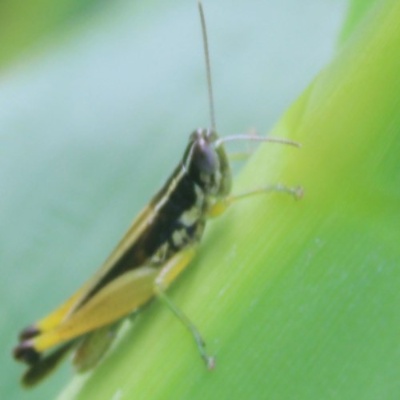
Crop: Maize
Condition: grasshoper